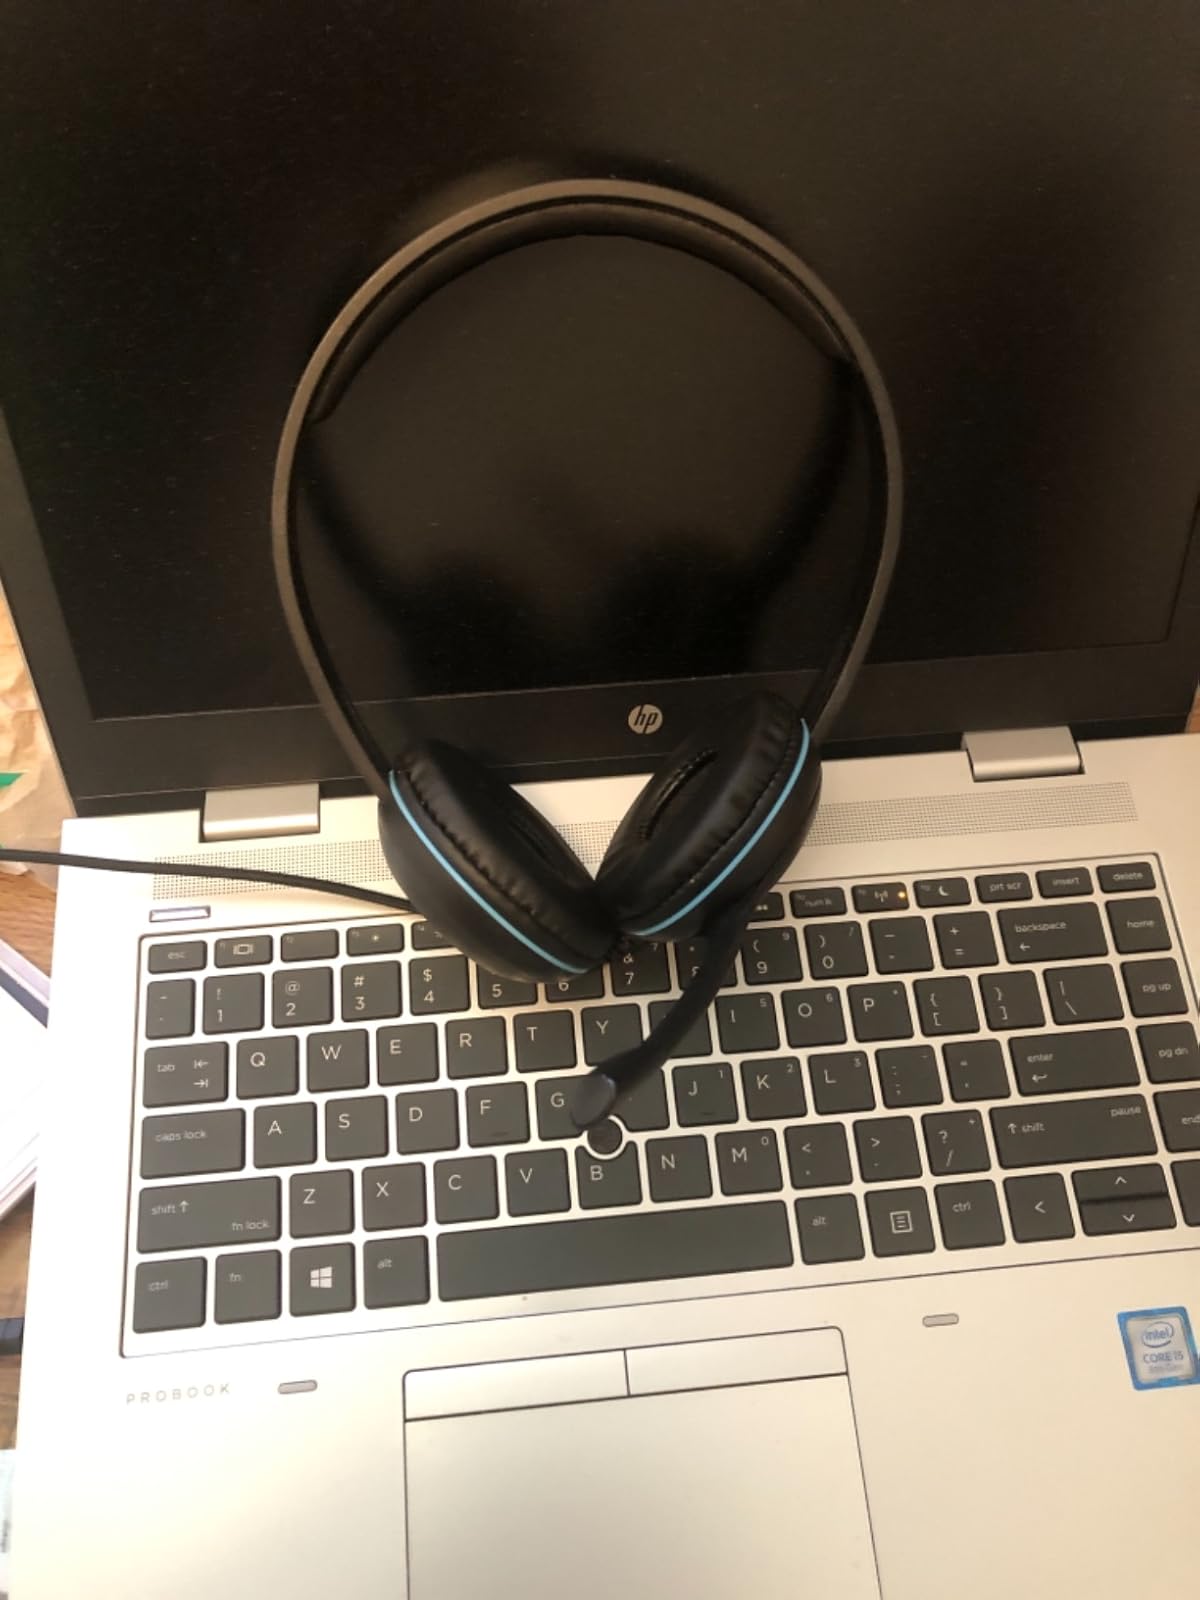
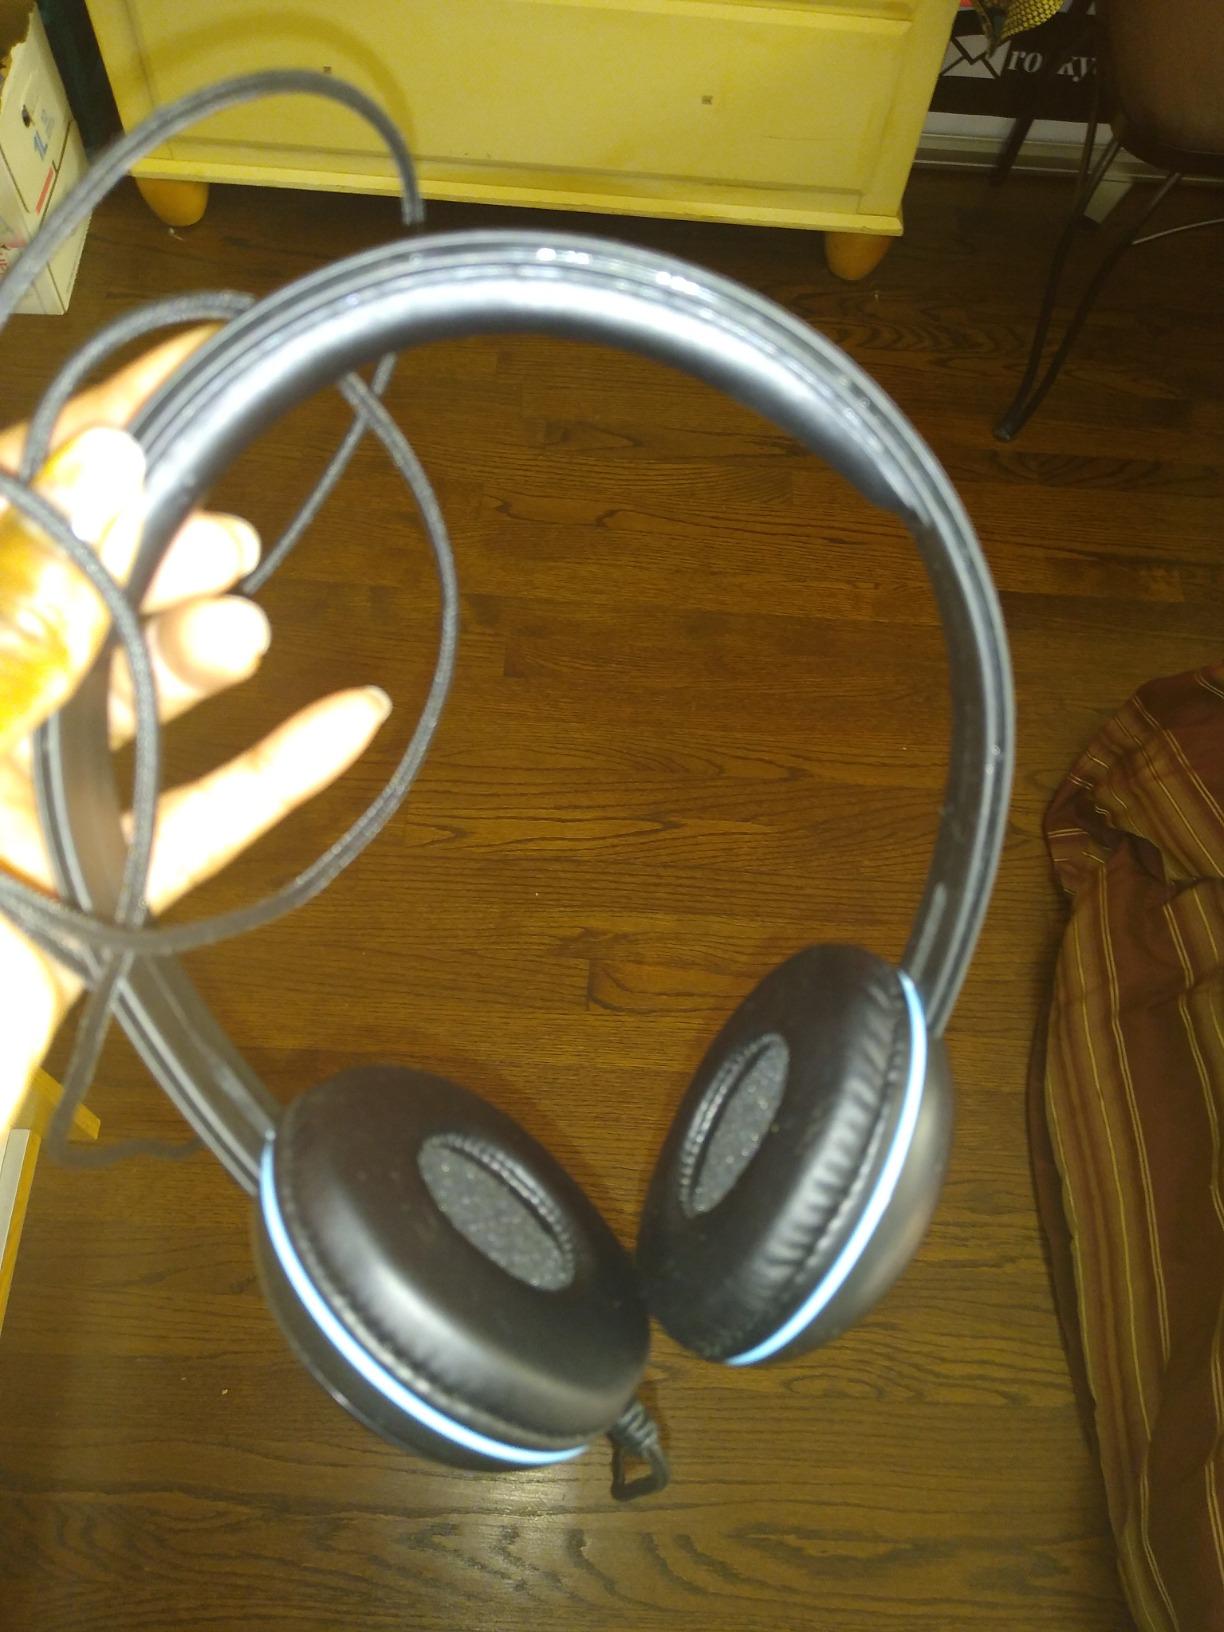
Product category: headphones
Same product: yes